Space Telescope Science Institute

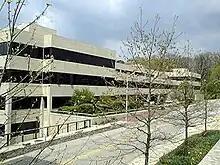
Space Telescope Science Institute's Muller Building

Proposers fortunate enough to be awarded telescope time, referred to as General Observers (GOs), must then provide detailed requirements needed to schedule and implement their observing programs. This information is provided to STScI on what is called a Phase II proposal. The Phase II proposal specifies instrument operation modes, exposure times, telescope orientations, and so on. The STScI staff provide the web-based software called Exposure Time Calculators (ETCs) that allow GOs to estimate how much observing time any of the onboard detectors will need to accumulate the amount of light required to accomplish their scientific objectives. In addition, the STScI staff carries out all the steps necessary to implement each specific program, as well as plan the entire ensemble of programs for the year. For HST, this includes finding guide stars, checking on bright object constraints, implementing specific scheduling requirements, and working with observers to understand and factor in specific or any non-standard requirements they may have.